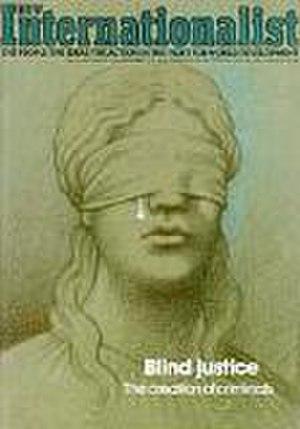
Hector Cattolica est un affichiste, graphiste, illustrateur, peintre, poète, argentin, né le 31 août 1933 à Bragado et mort en juillet 1993, à Paris. Il est le fondateur de la revue Margen et membre de l'Espace Latino-Américain à Paris. Il est le premier à avoir donné une identité visuelle au Centre de Création Industrielle.